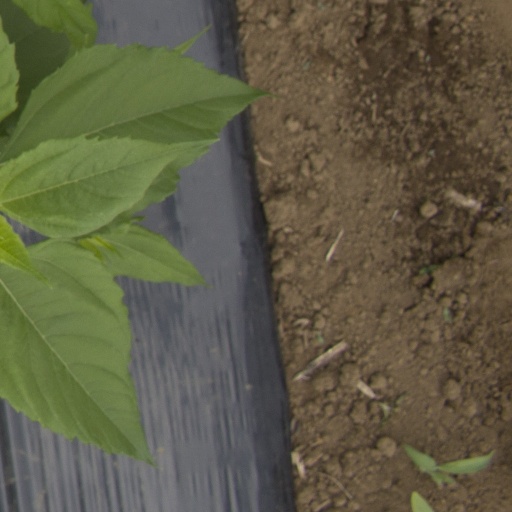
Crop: Jerusalem artichoke